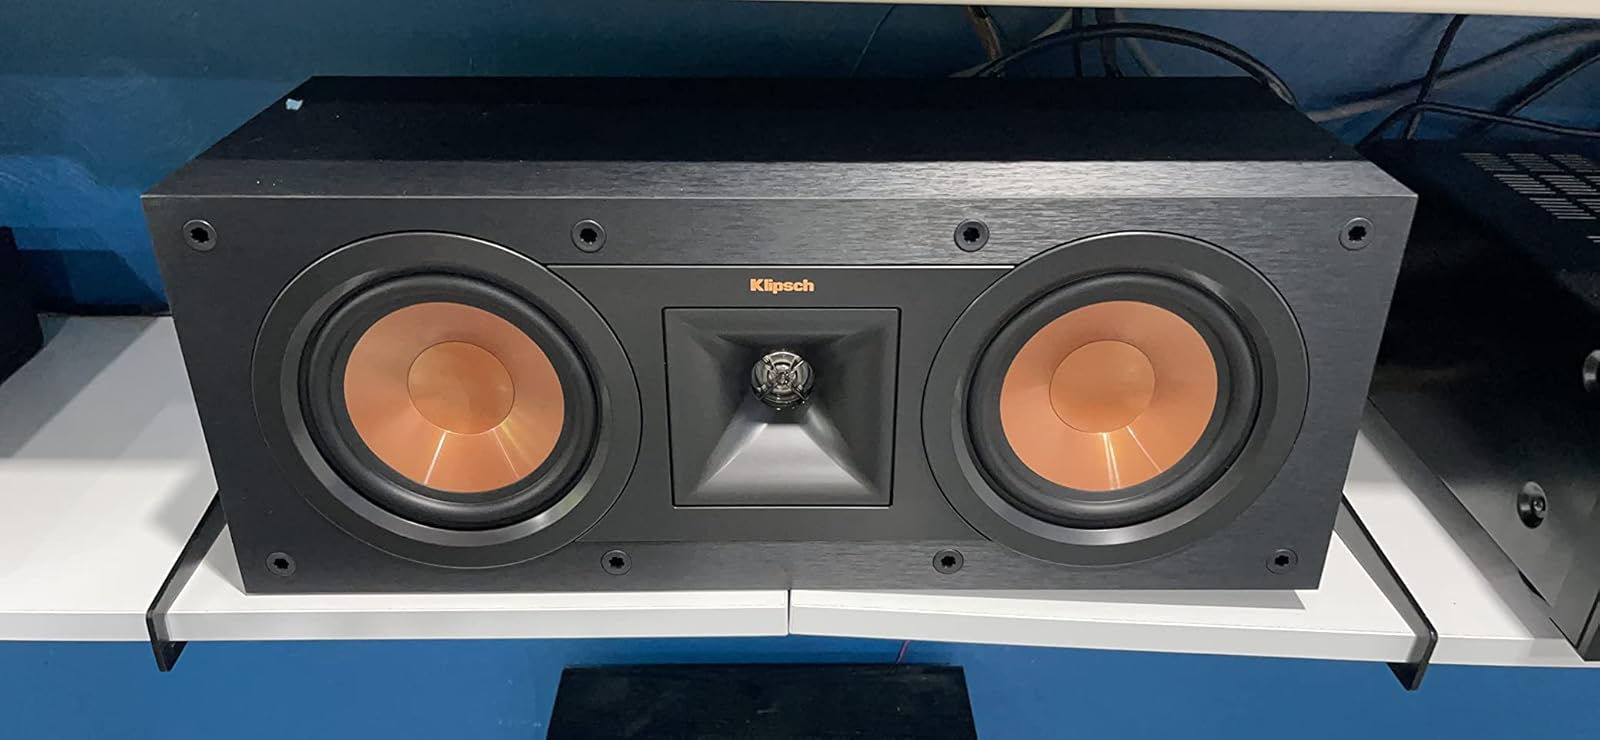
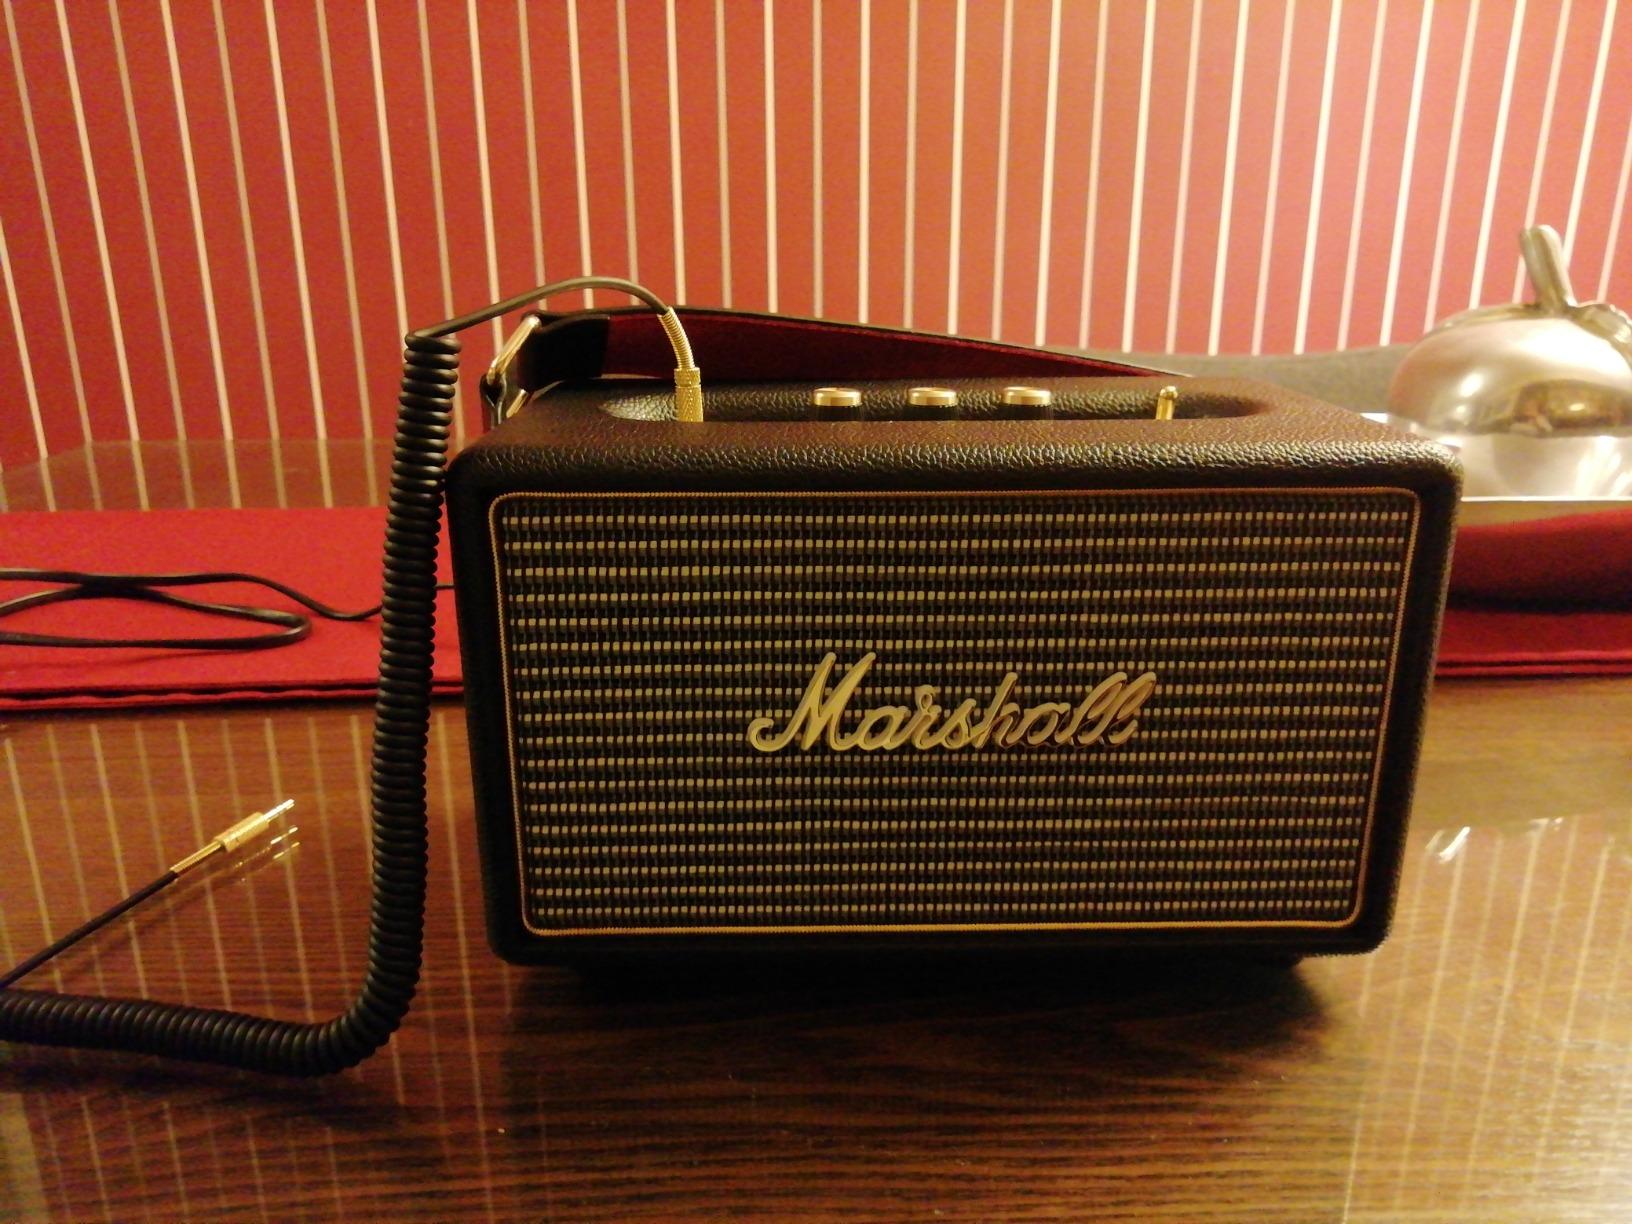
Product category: speaker
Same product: no